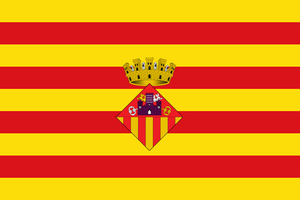
Sant Cugat del Vallès est une ville située dans la comarque du Vallès Occidental, province de Barcelone, Catalogne.